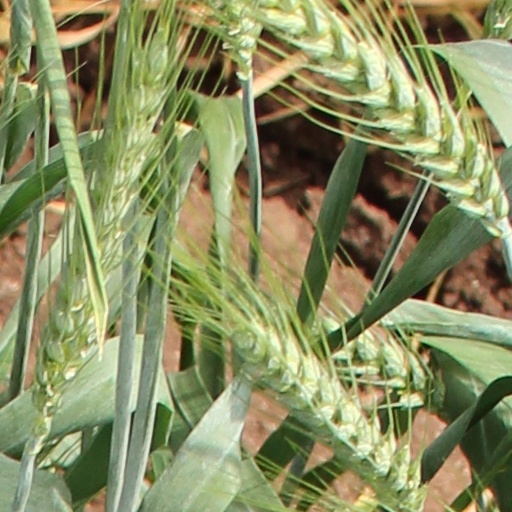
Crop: wheat